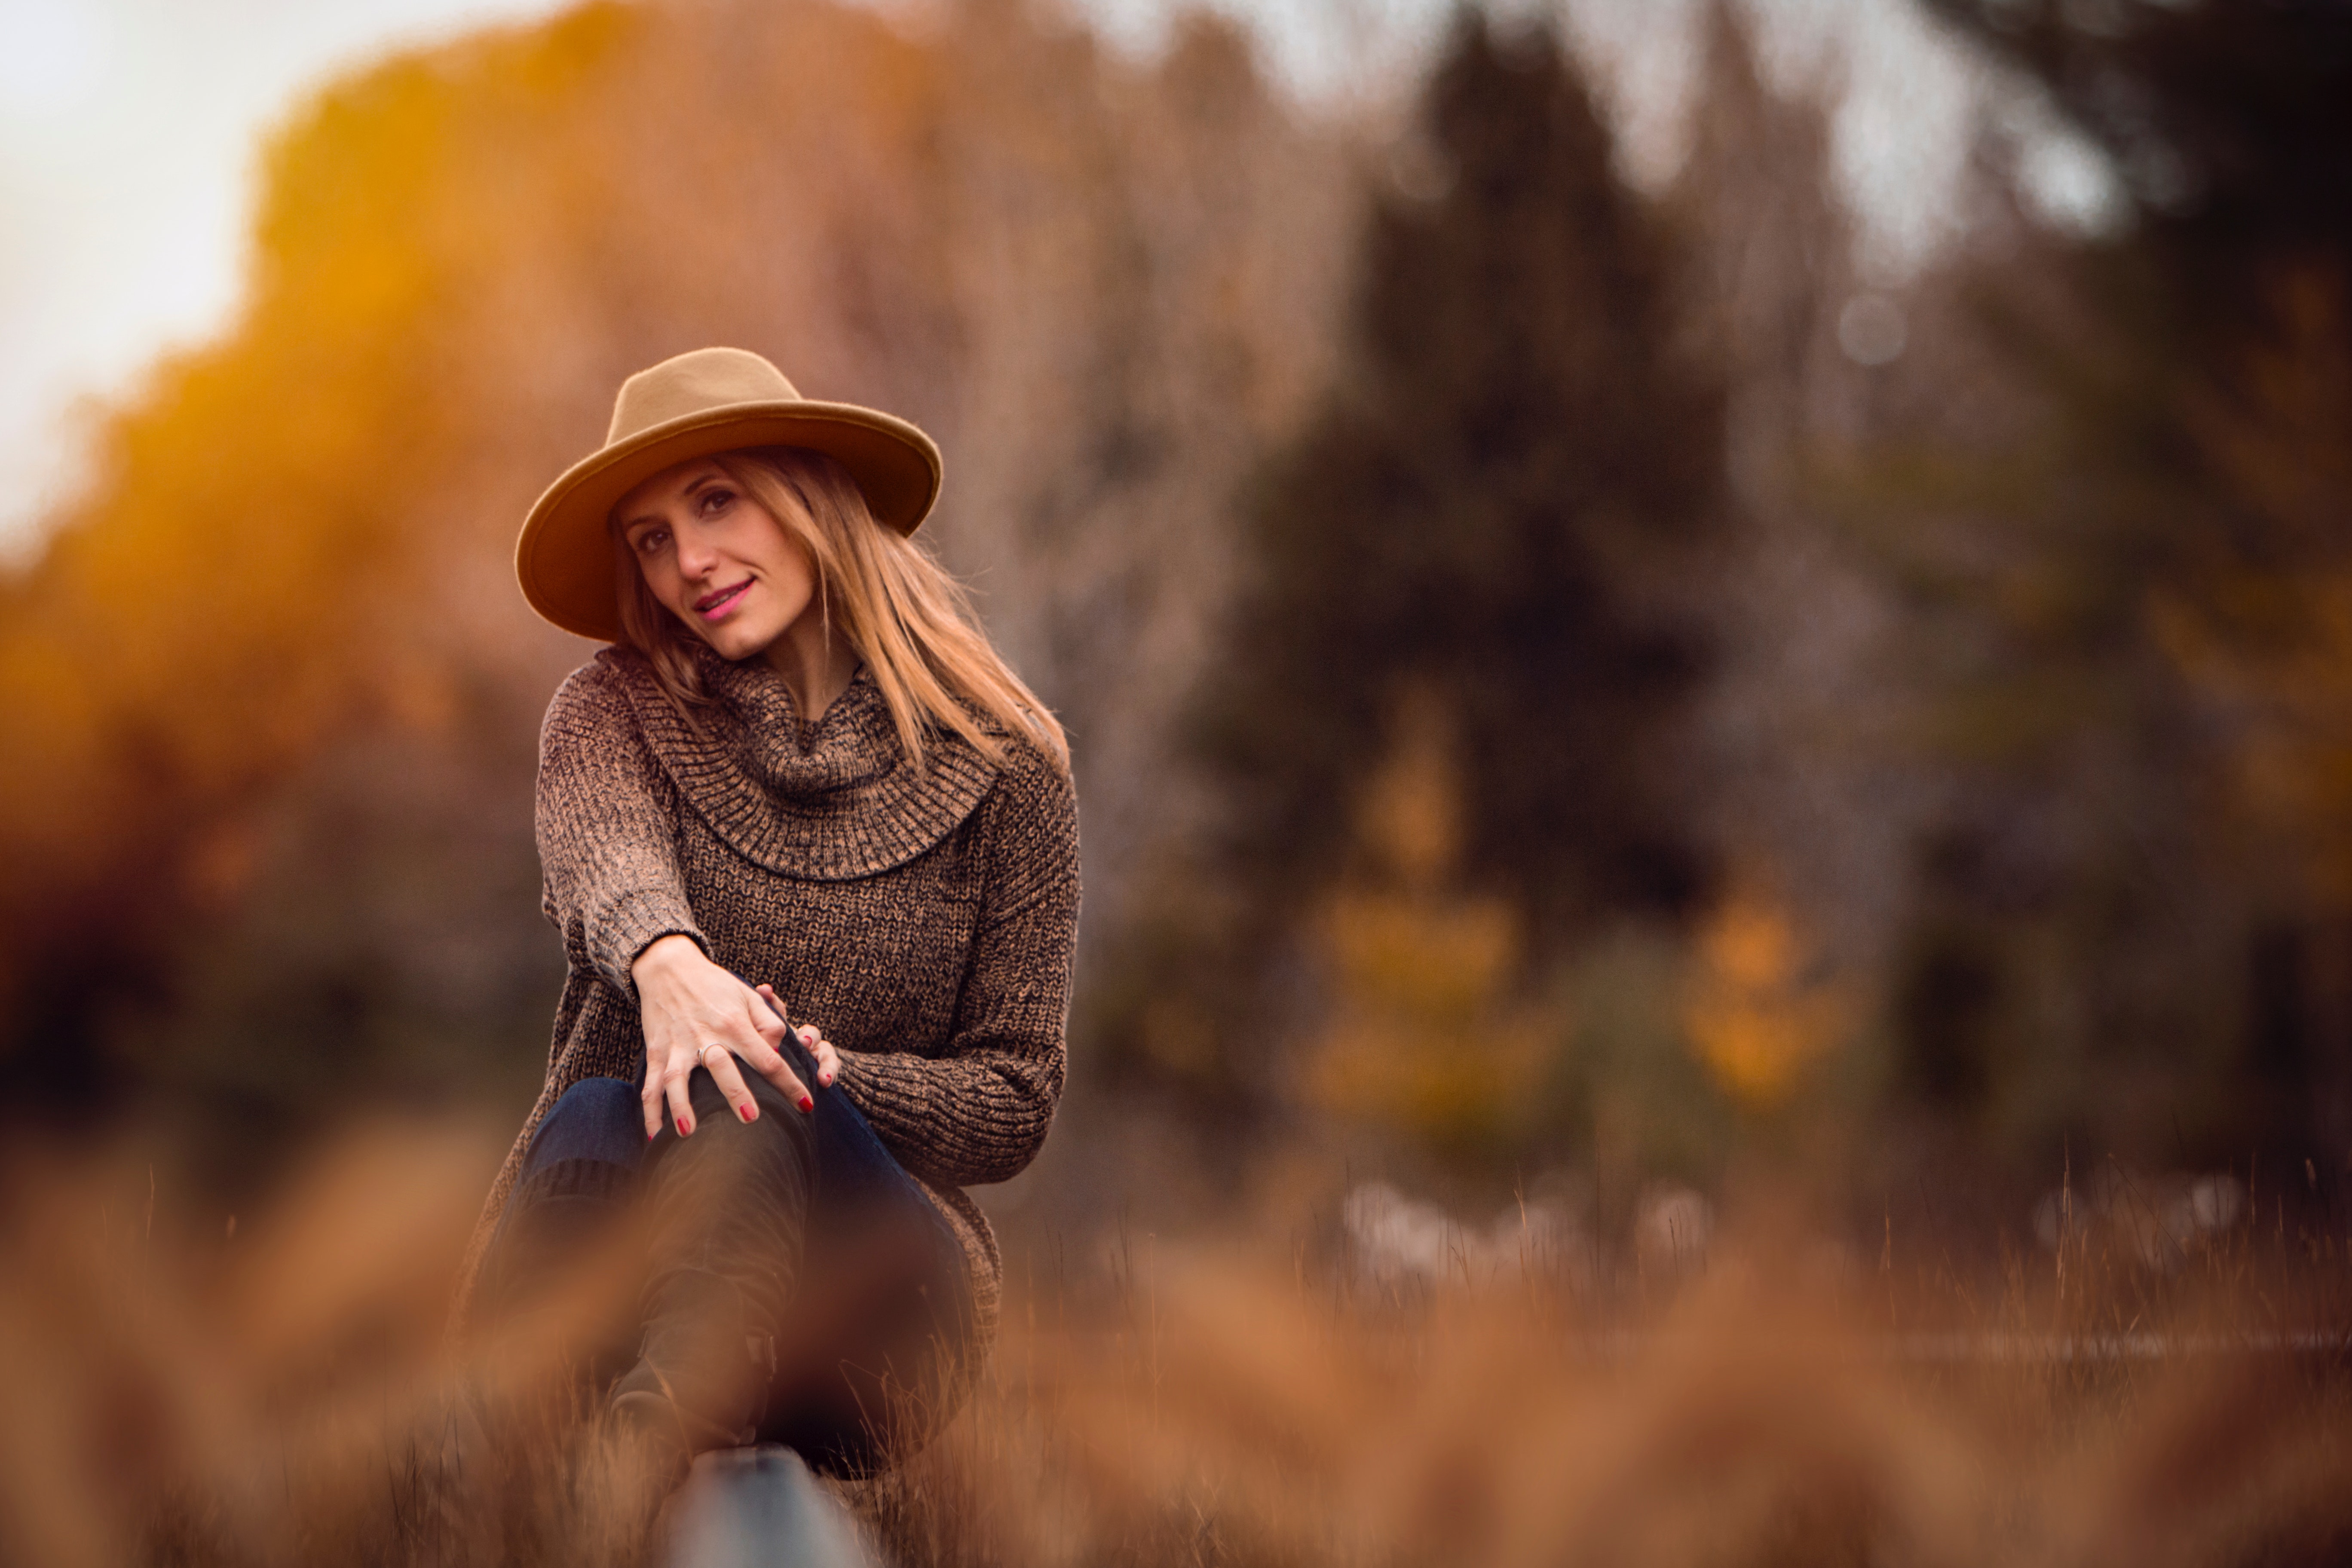
photograph, beauty, girl, photography, sunlight, portrait photography, fur, autumn, smile, fun, tree